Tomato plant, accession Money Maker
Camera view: tilt-top (135 deg); turntable rotation: 210 degrees
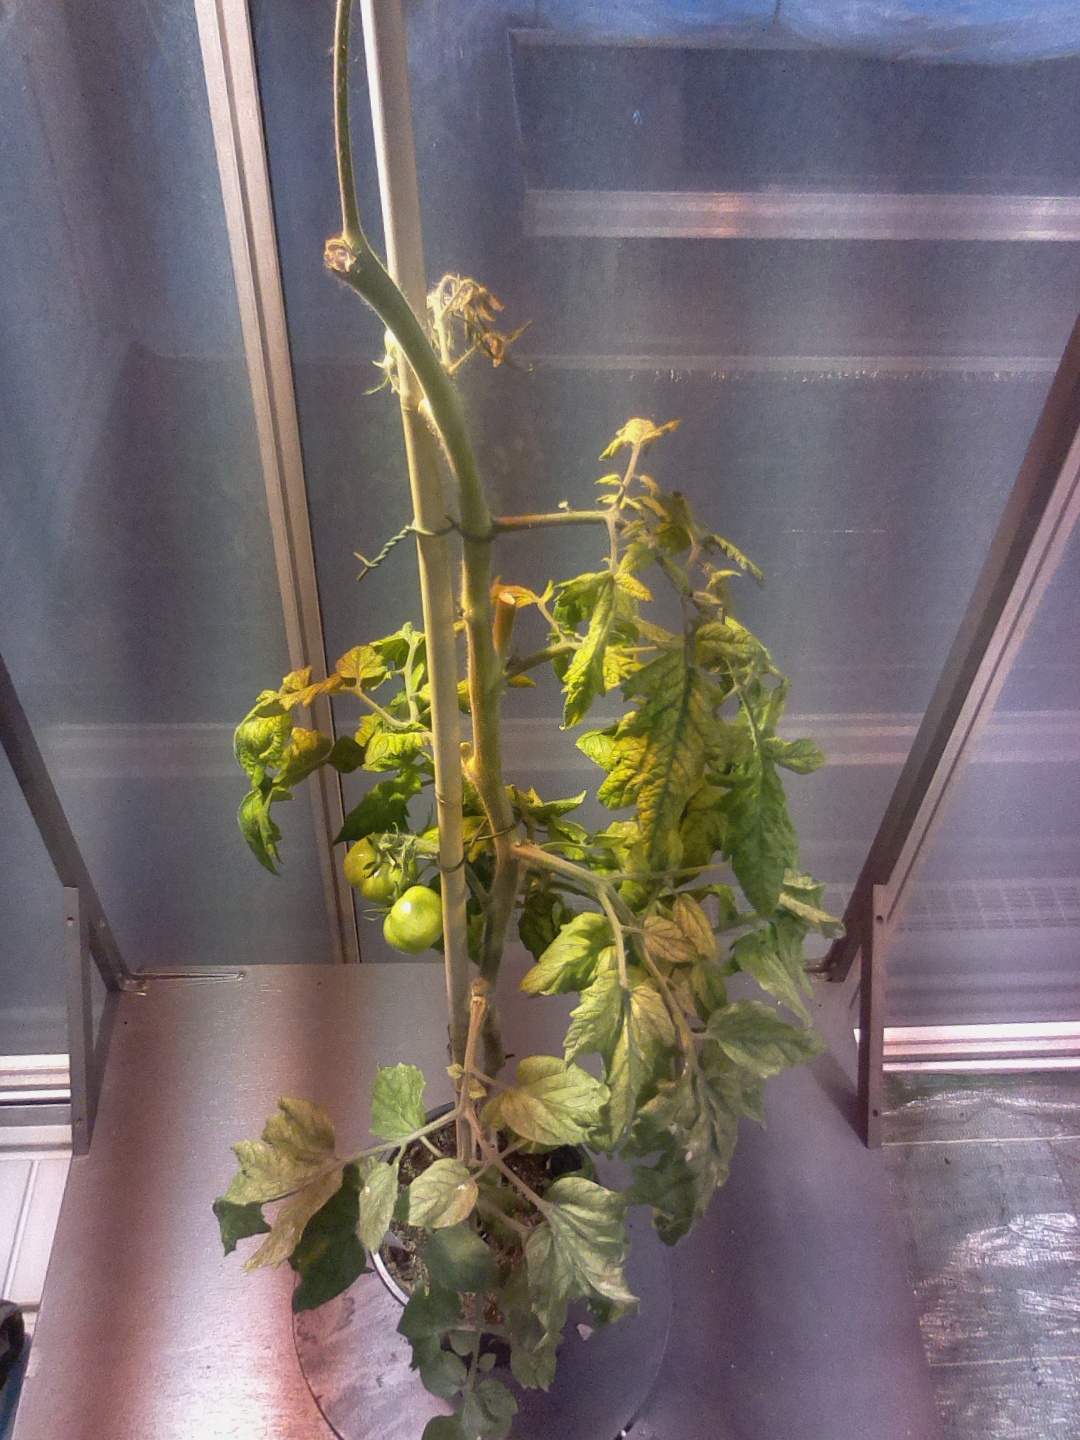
BBCH growth stage 75: 50%-60% of final fruit size